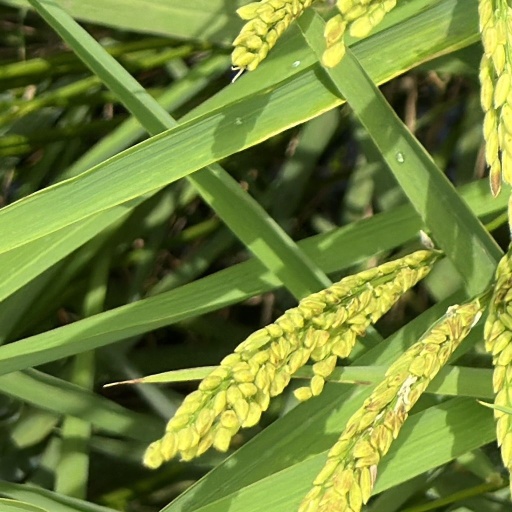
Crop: rice